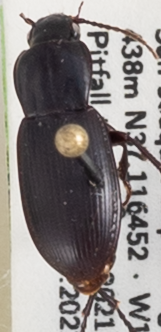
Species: Pterostichus ordinarius
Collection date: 2021-03-03 05:00:00
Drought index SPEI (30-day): -1.85
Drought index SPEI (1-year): -1.348
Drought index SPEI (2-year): -1.546